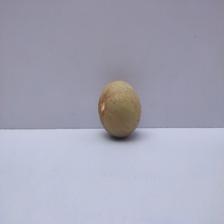
Size: Medium